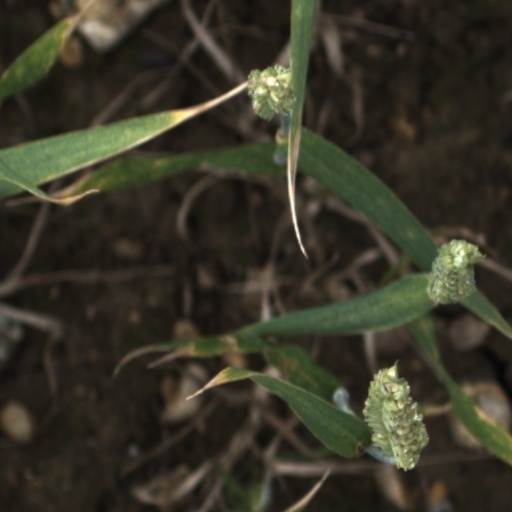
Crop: wheat